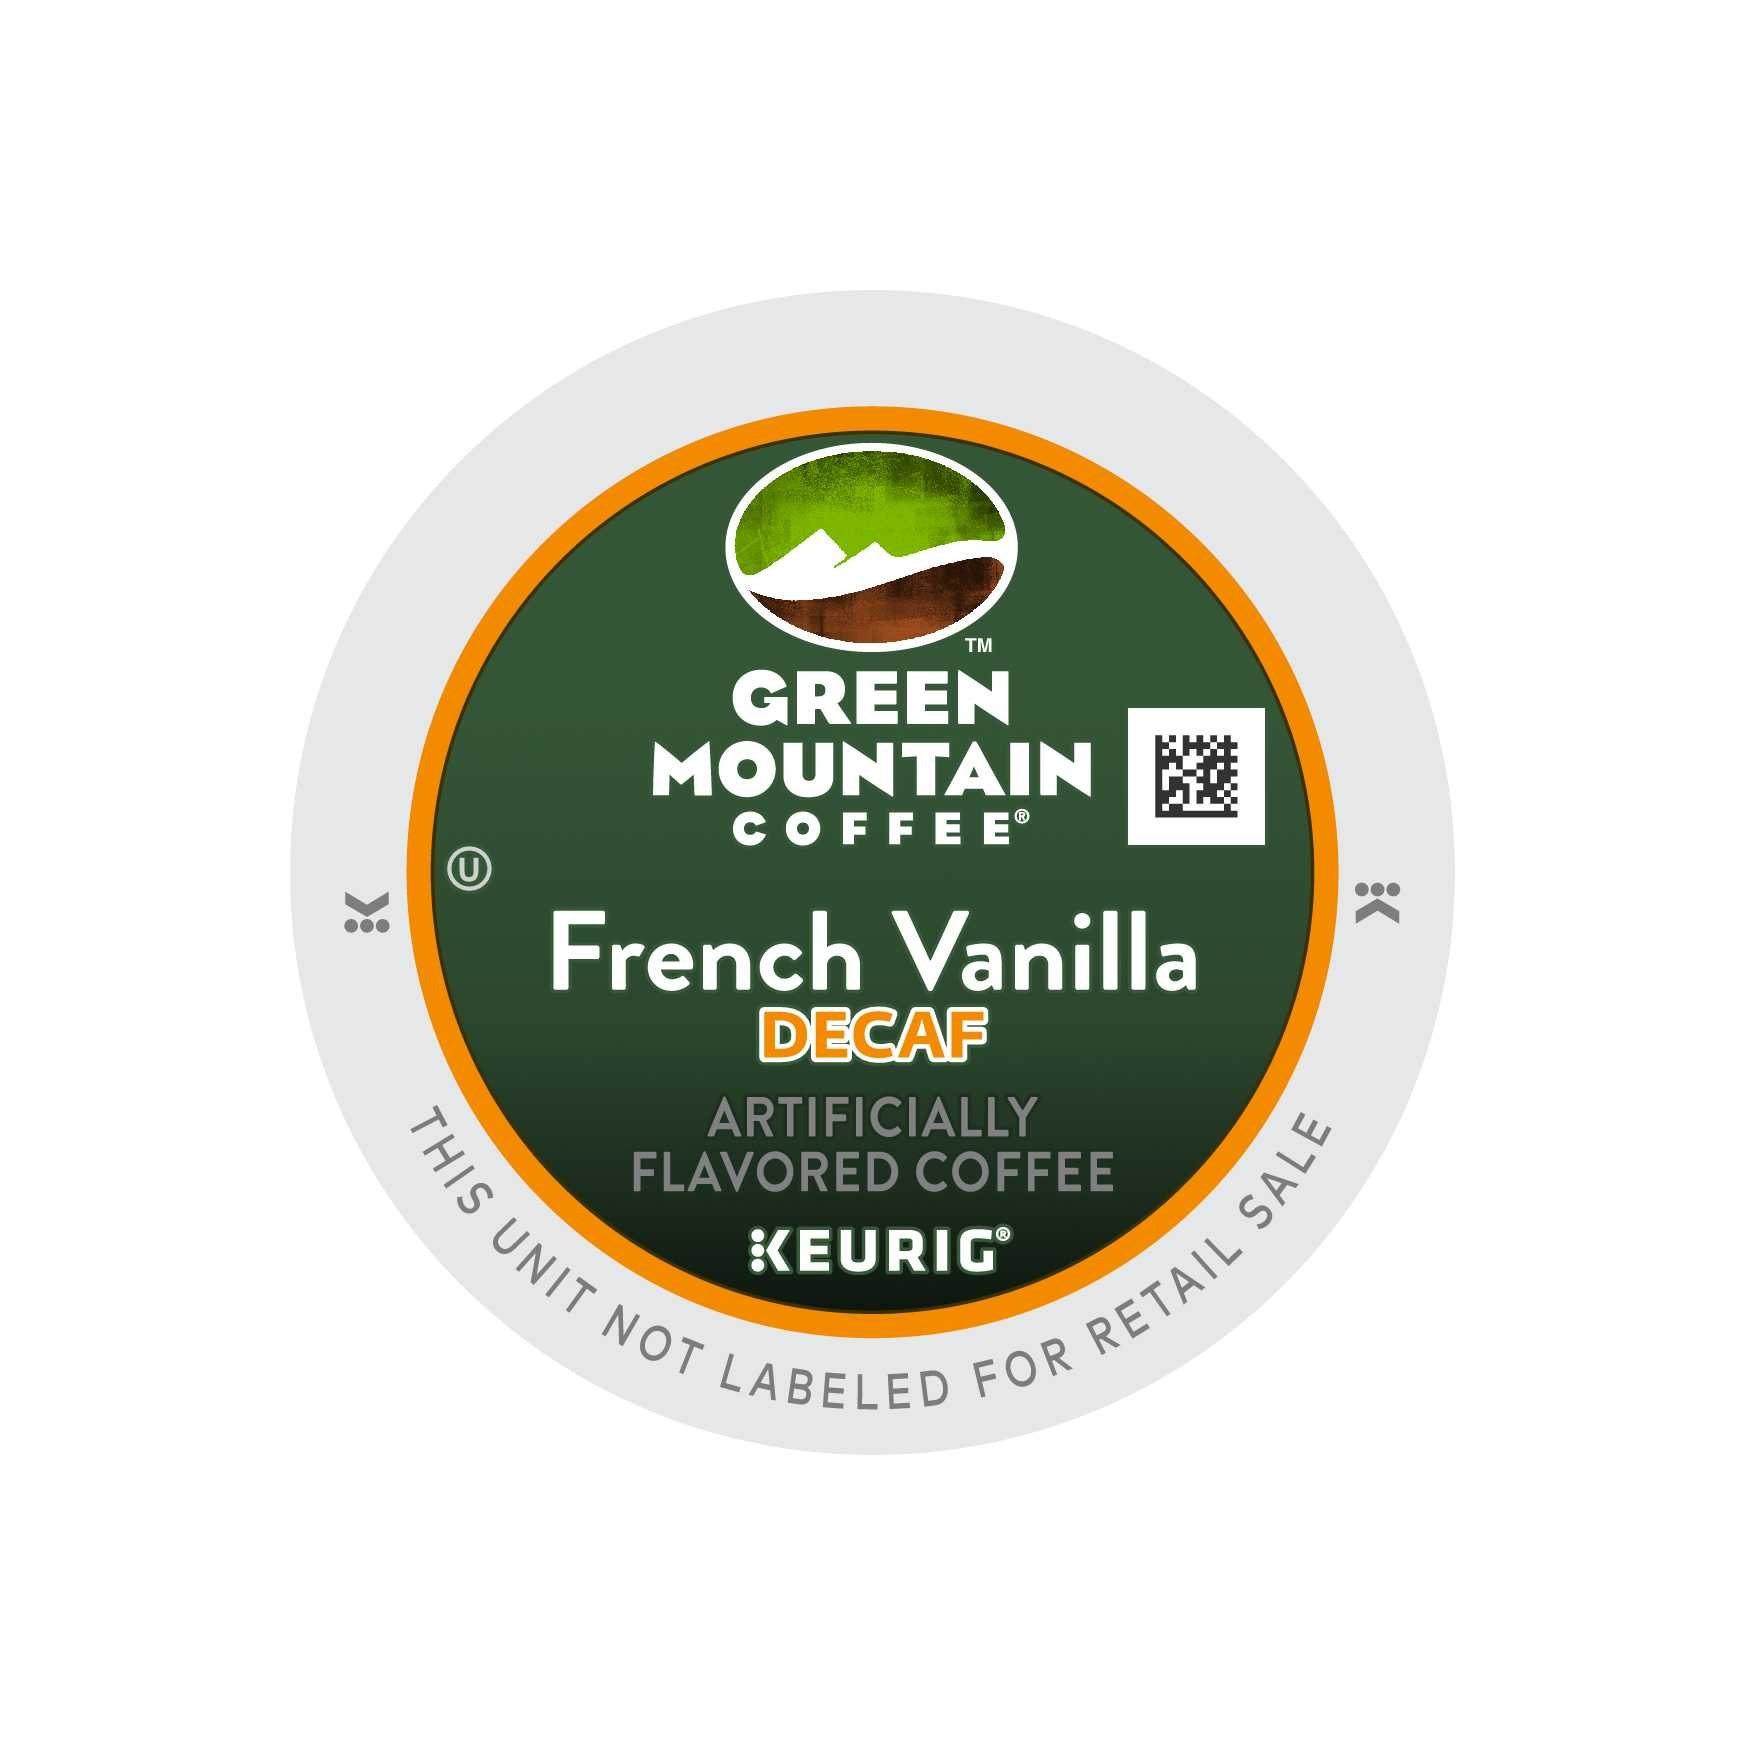
Item Name: Green Mountain Coffee Decaf, French Vanilla, 3.9 Ounce (Pack of 6)
Bullet Point 1: Our flavored coffees are free of calories and carbs, and have no additional nutritional impact
Bullet Point 2: Country of origin is United States
Bullet Point 3: The package dimension of the product is 6"L x 5"W x 4"H
Bullet Point 4: The package weight of the product is 2.9 Pounds
Value: 23.4
Unit: oz

Price: 27.94